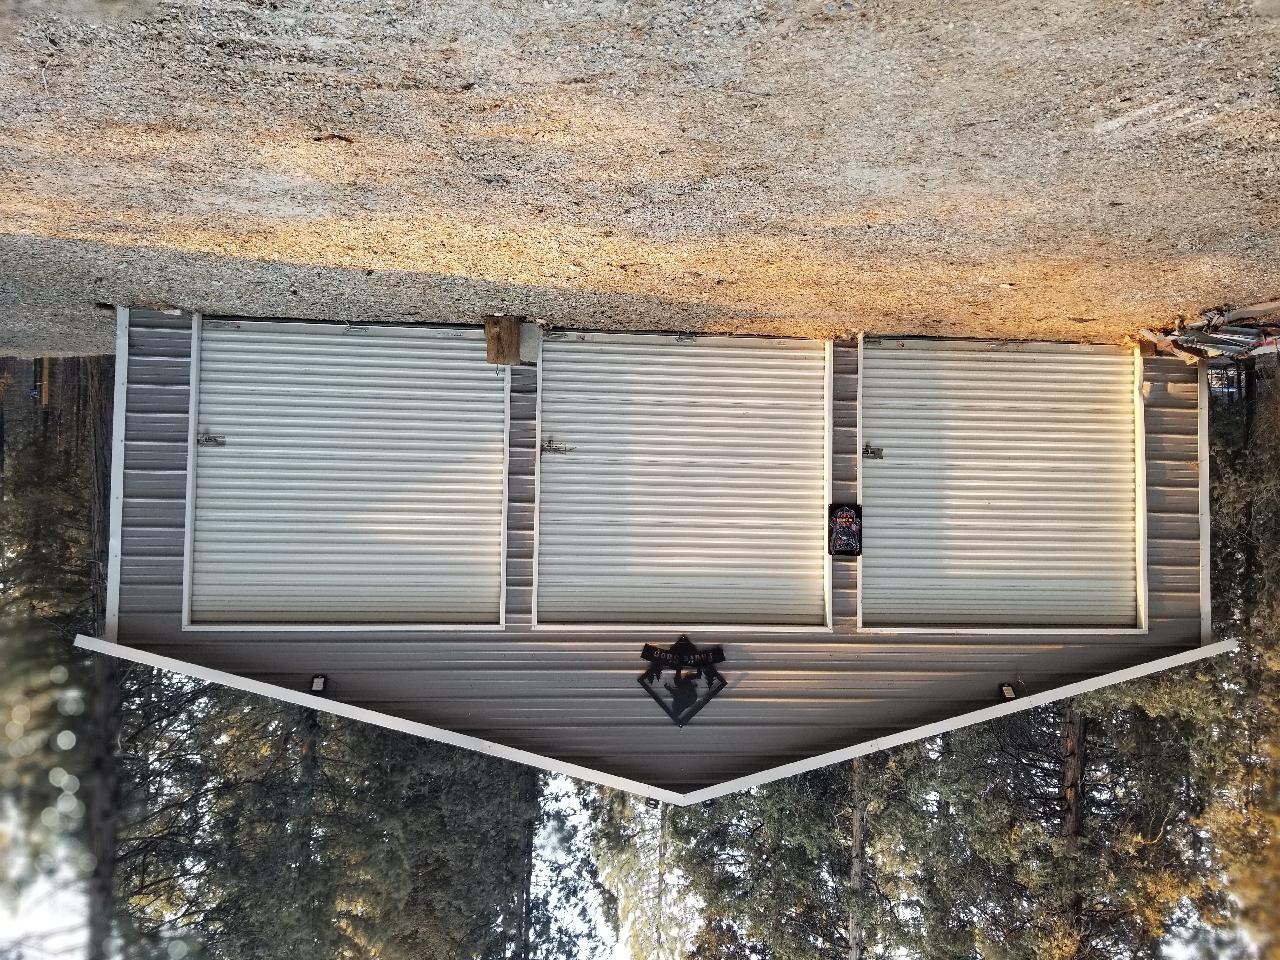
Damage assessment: affected